Adam John Glossbrenner

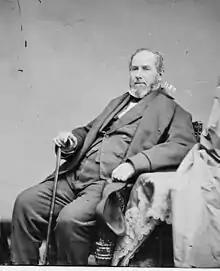

Adam John Glossbrenner (August 31, 1810 – March 1, 1889) was a Democratic member of the U.S. House of Representatives from Pennsylvania.